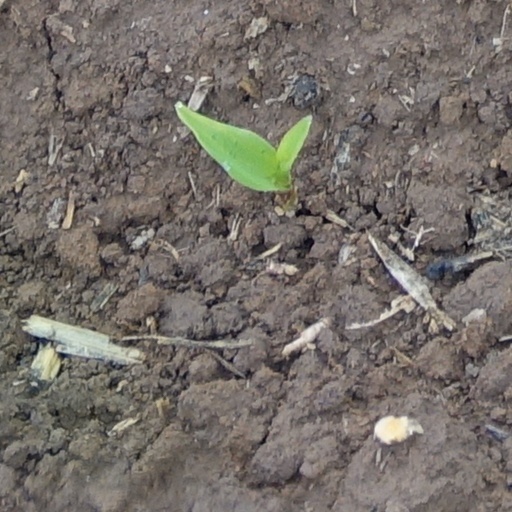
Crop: wheat